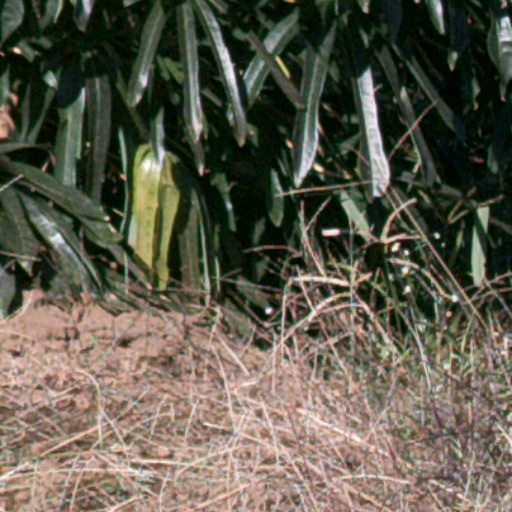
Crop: cassava